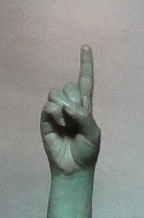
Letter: bb